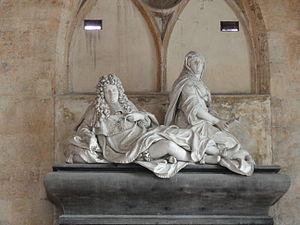
François Michel Le Tellier, marquis de Louvois, comte de Tonnerre, est un homme d'État français et l'un des principaux ministres de Louis XIV.